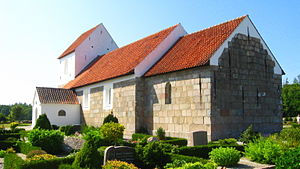
Lerup Kirke
Lerup Kirke
Lerup Kirke, Jammerbugt Kommune
Lerup Kirke ligger i Lerup Sogn i det tidligere Øster Han Herred, Hjørring Amt, nu Jammerbugt Kommune i Vendsyssel. Kirken var viet til Vor Frue i middelalderen, og stedet havde betydning i forbindelse med store markeder. Kor og skib er opført i romansk tid af fint tilhugne granitkvadre over skråkantsokkel. Den romanske syddør er retkantet afsluttet og er stadig i brug, norddøren er tilmuret men anes under de nyere vinduer. To af korets romanske vinduer er stadig i brug. Tårnet er opført af genanvendte kvadre og munkesten samt en del kamp i sengotisk tid, våbenhuset er af nyere dato.